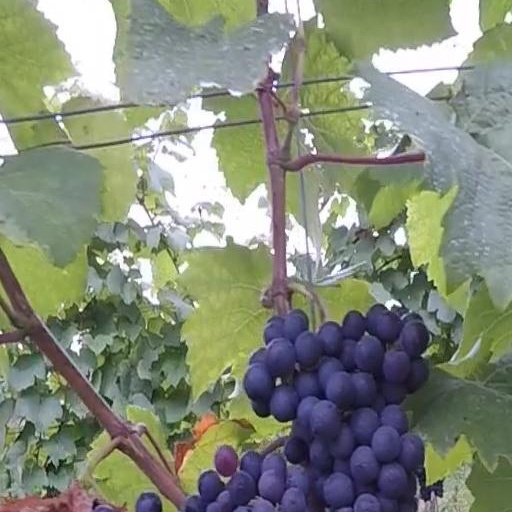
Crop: grape